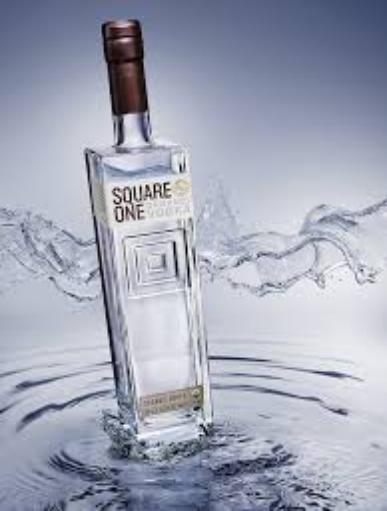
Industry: Food